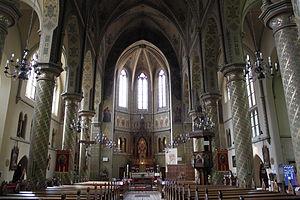
L'église de la Rédemption de Hernals est une église catholique romaine, autrefois rattachée à la congrégation du Très Saint Rédempteur, à Hernals, le 17ᵉ Arrondissement de Vienne. Elle est consacrée à Sainte-Marie-auxiliaire